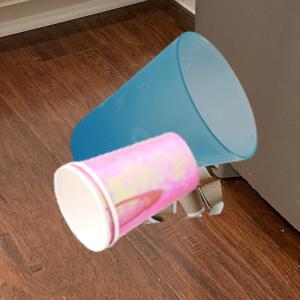
Label: cups